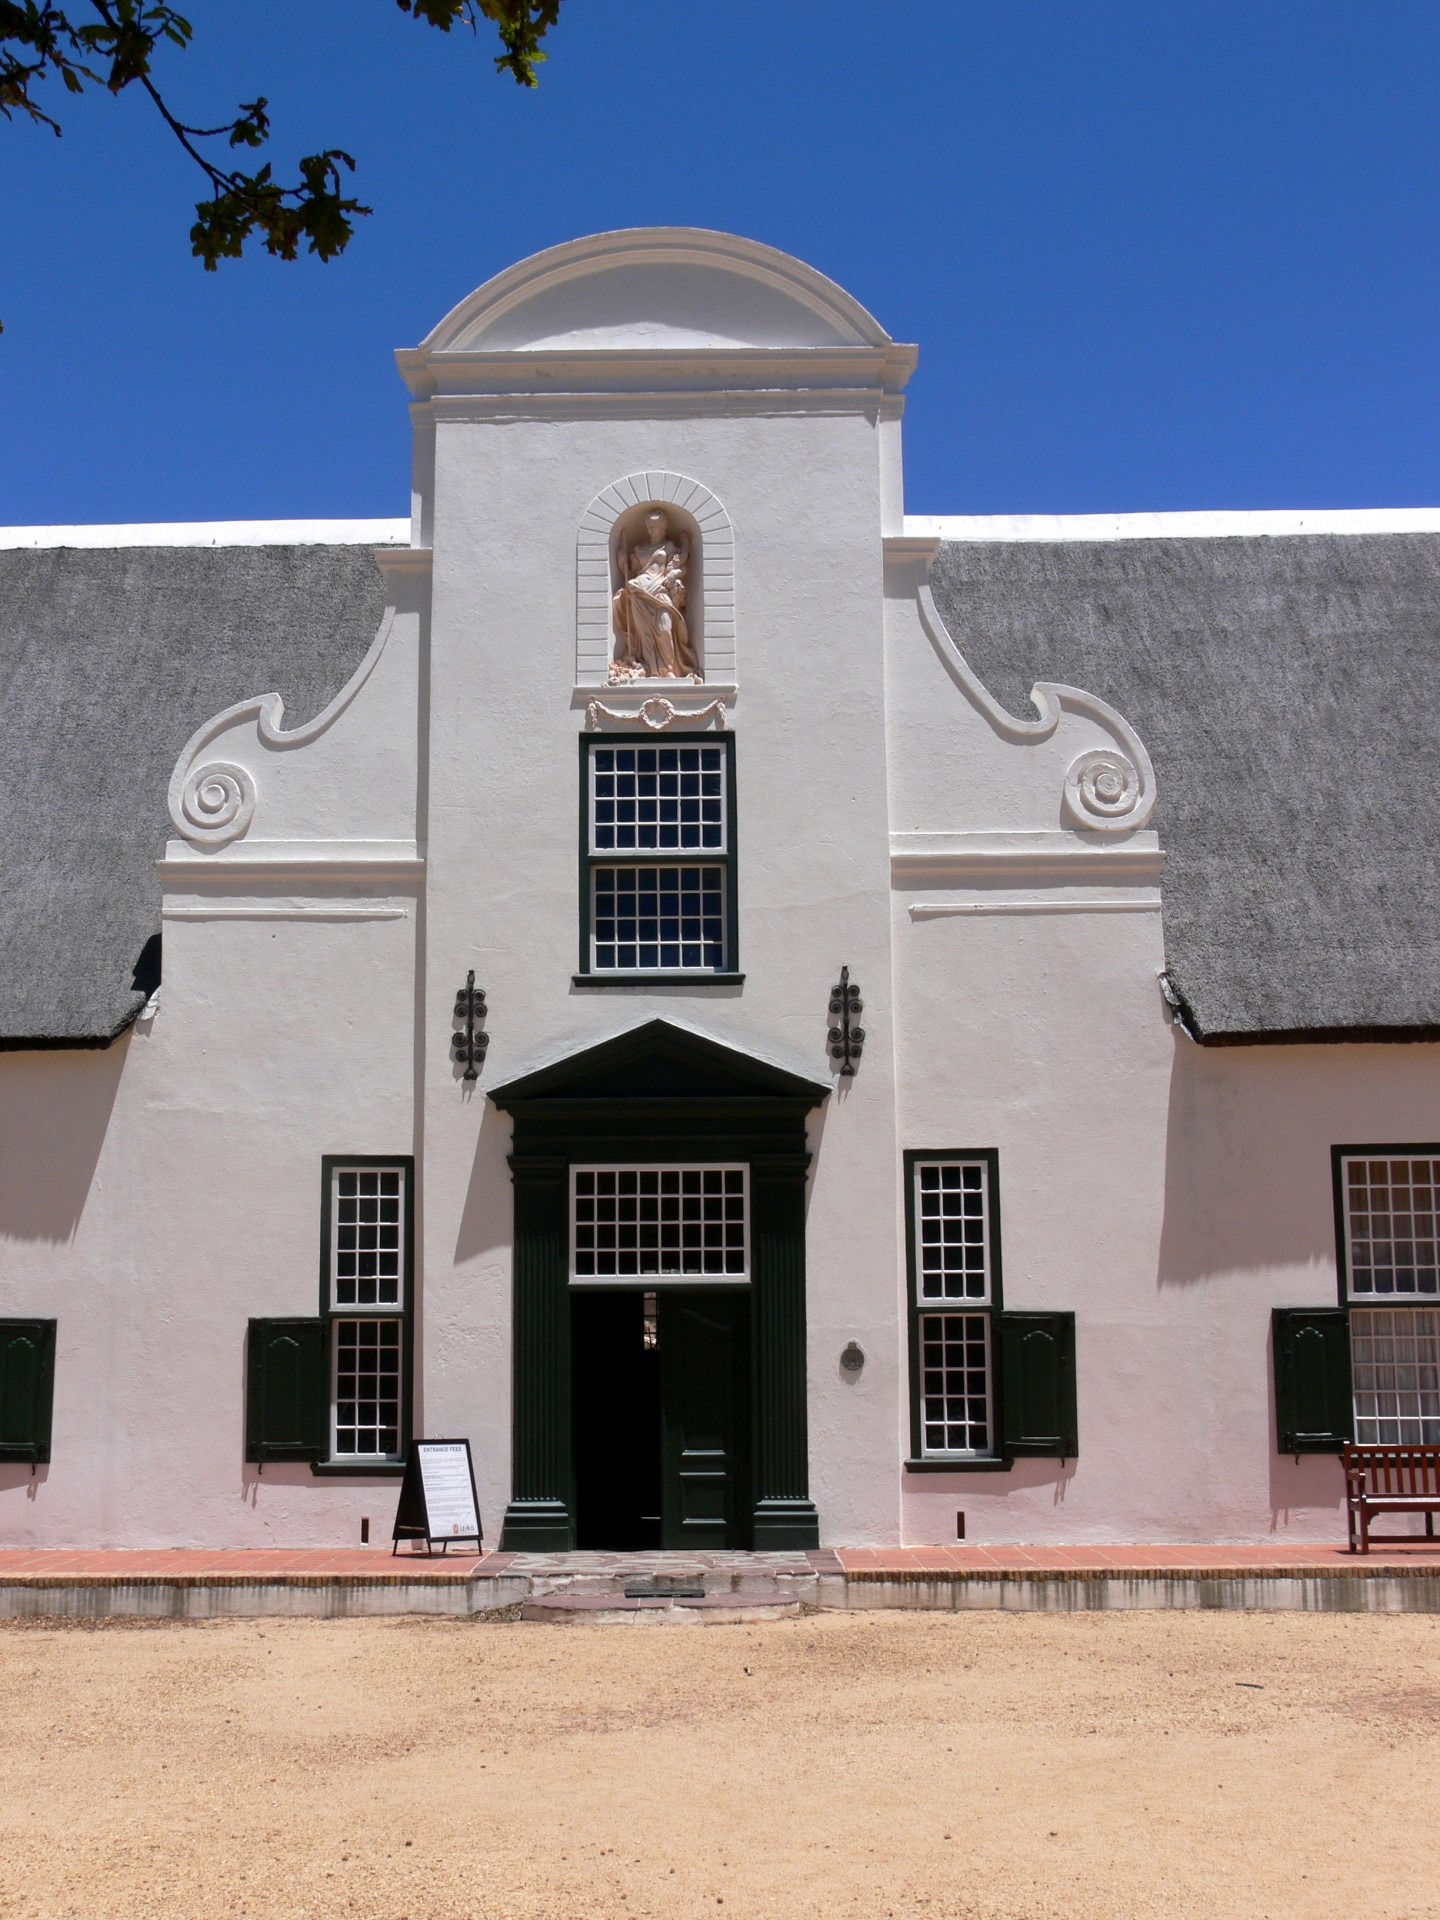
architecture, structure, farm, building, facade, church, chapel, exterior, place of worship, design, farmhouse, synagogue, architecture design, cape town, groot constantia, cape dutch, spanish missions in california